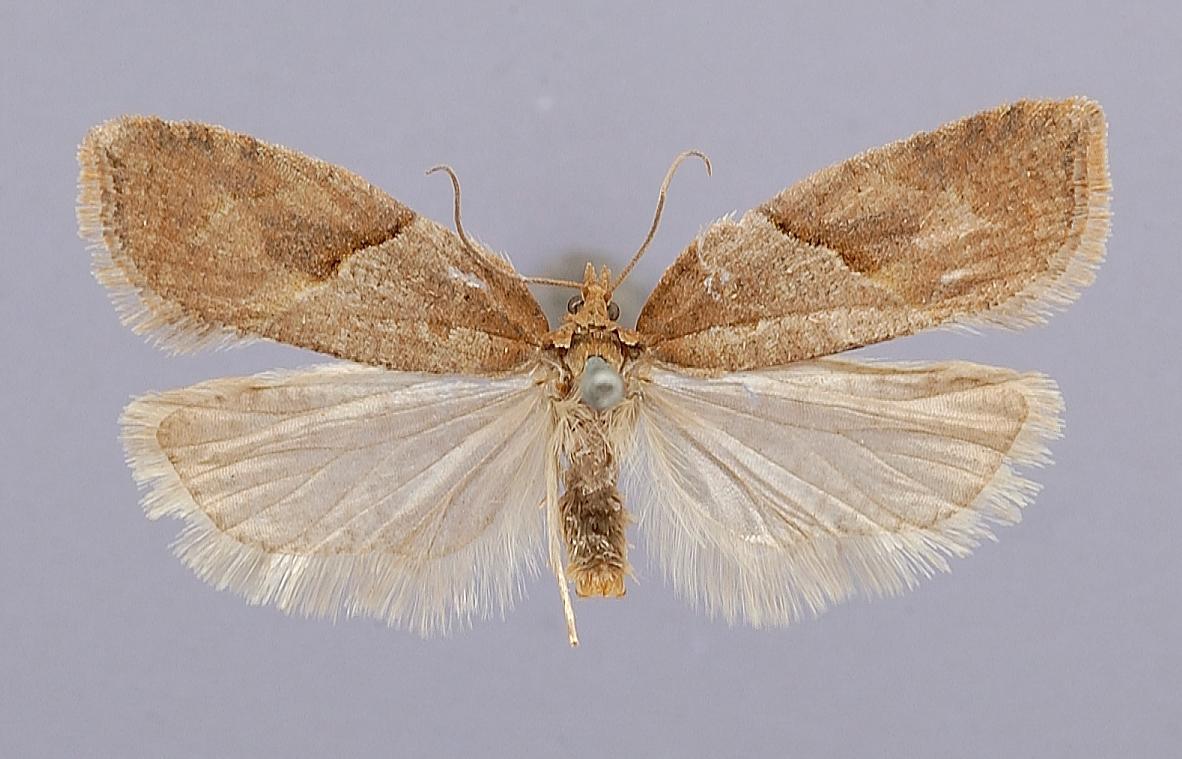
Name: Peronea fishiana
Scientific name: Peronea fishiana Fernald, 1882
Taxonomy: Animalia, Arthropoda, Insecta, Lepidoptera, Tortricidae
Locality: Orono, Penobscot, Maine, United States
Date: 17 Sep 1879